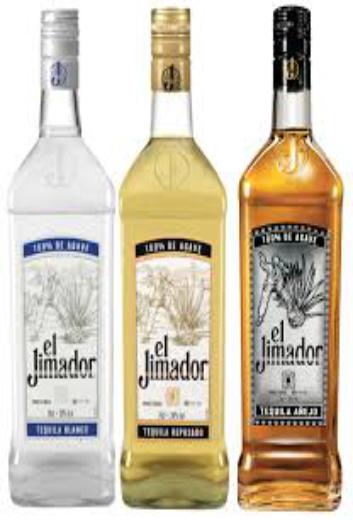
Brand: El Jimador
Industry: Food